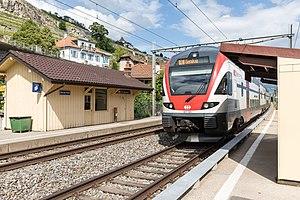
La gare de Saint-Saphorin est une gare ferroviaire, en Suisse, de la ligne du Simplon. Elle est située au bord du Léman, au pied de la commune suisse de Saint-Saphorin, dans le canton de Vaud.